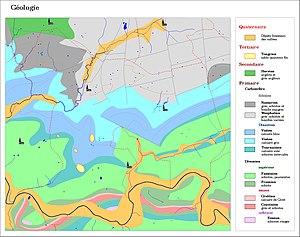
Géologique d'Olne
La géographie de la commune d'Olne permet une radiographie de la micro-région et la microhistoire d'Olne, village du Pays de Herve proche de Liège en Belgique, permettant notamment de tirer des conclusions sur l'influence des grandes agglomérations sur une entité rurale.